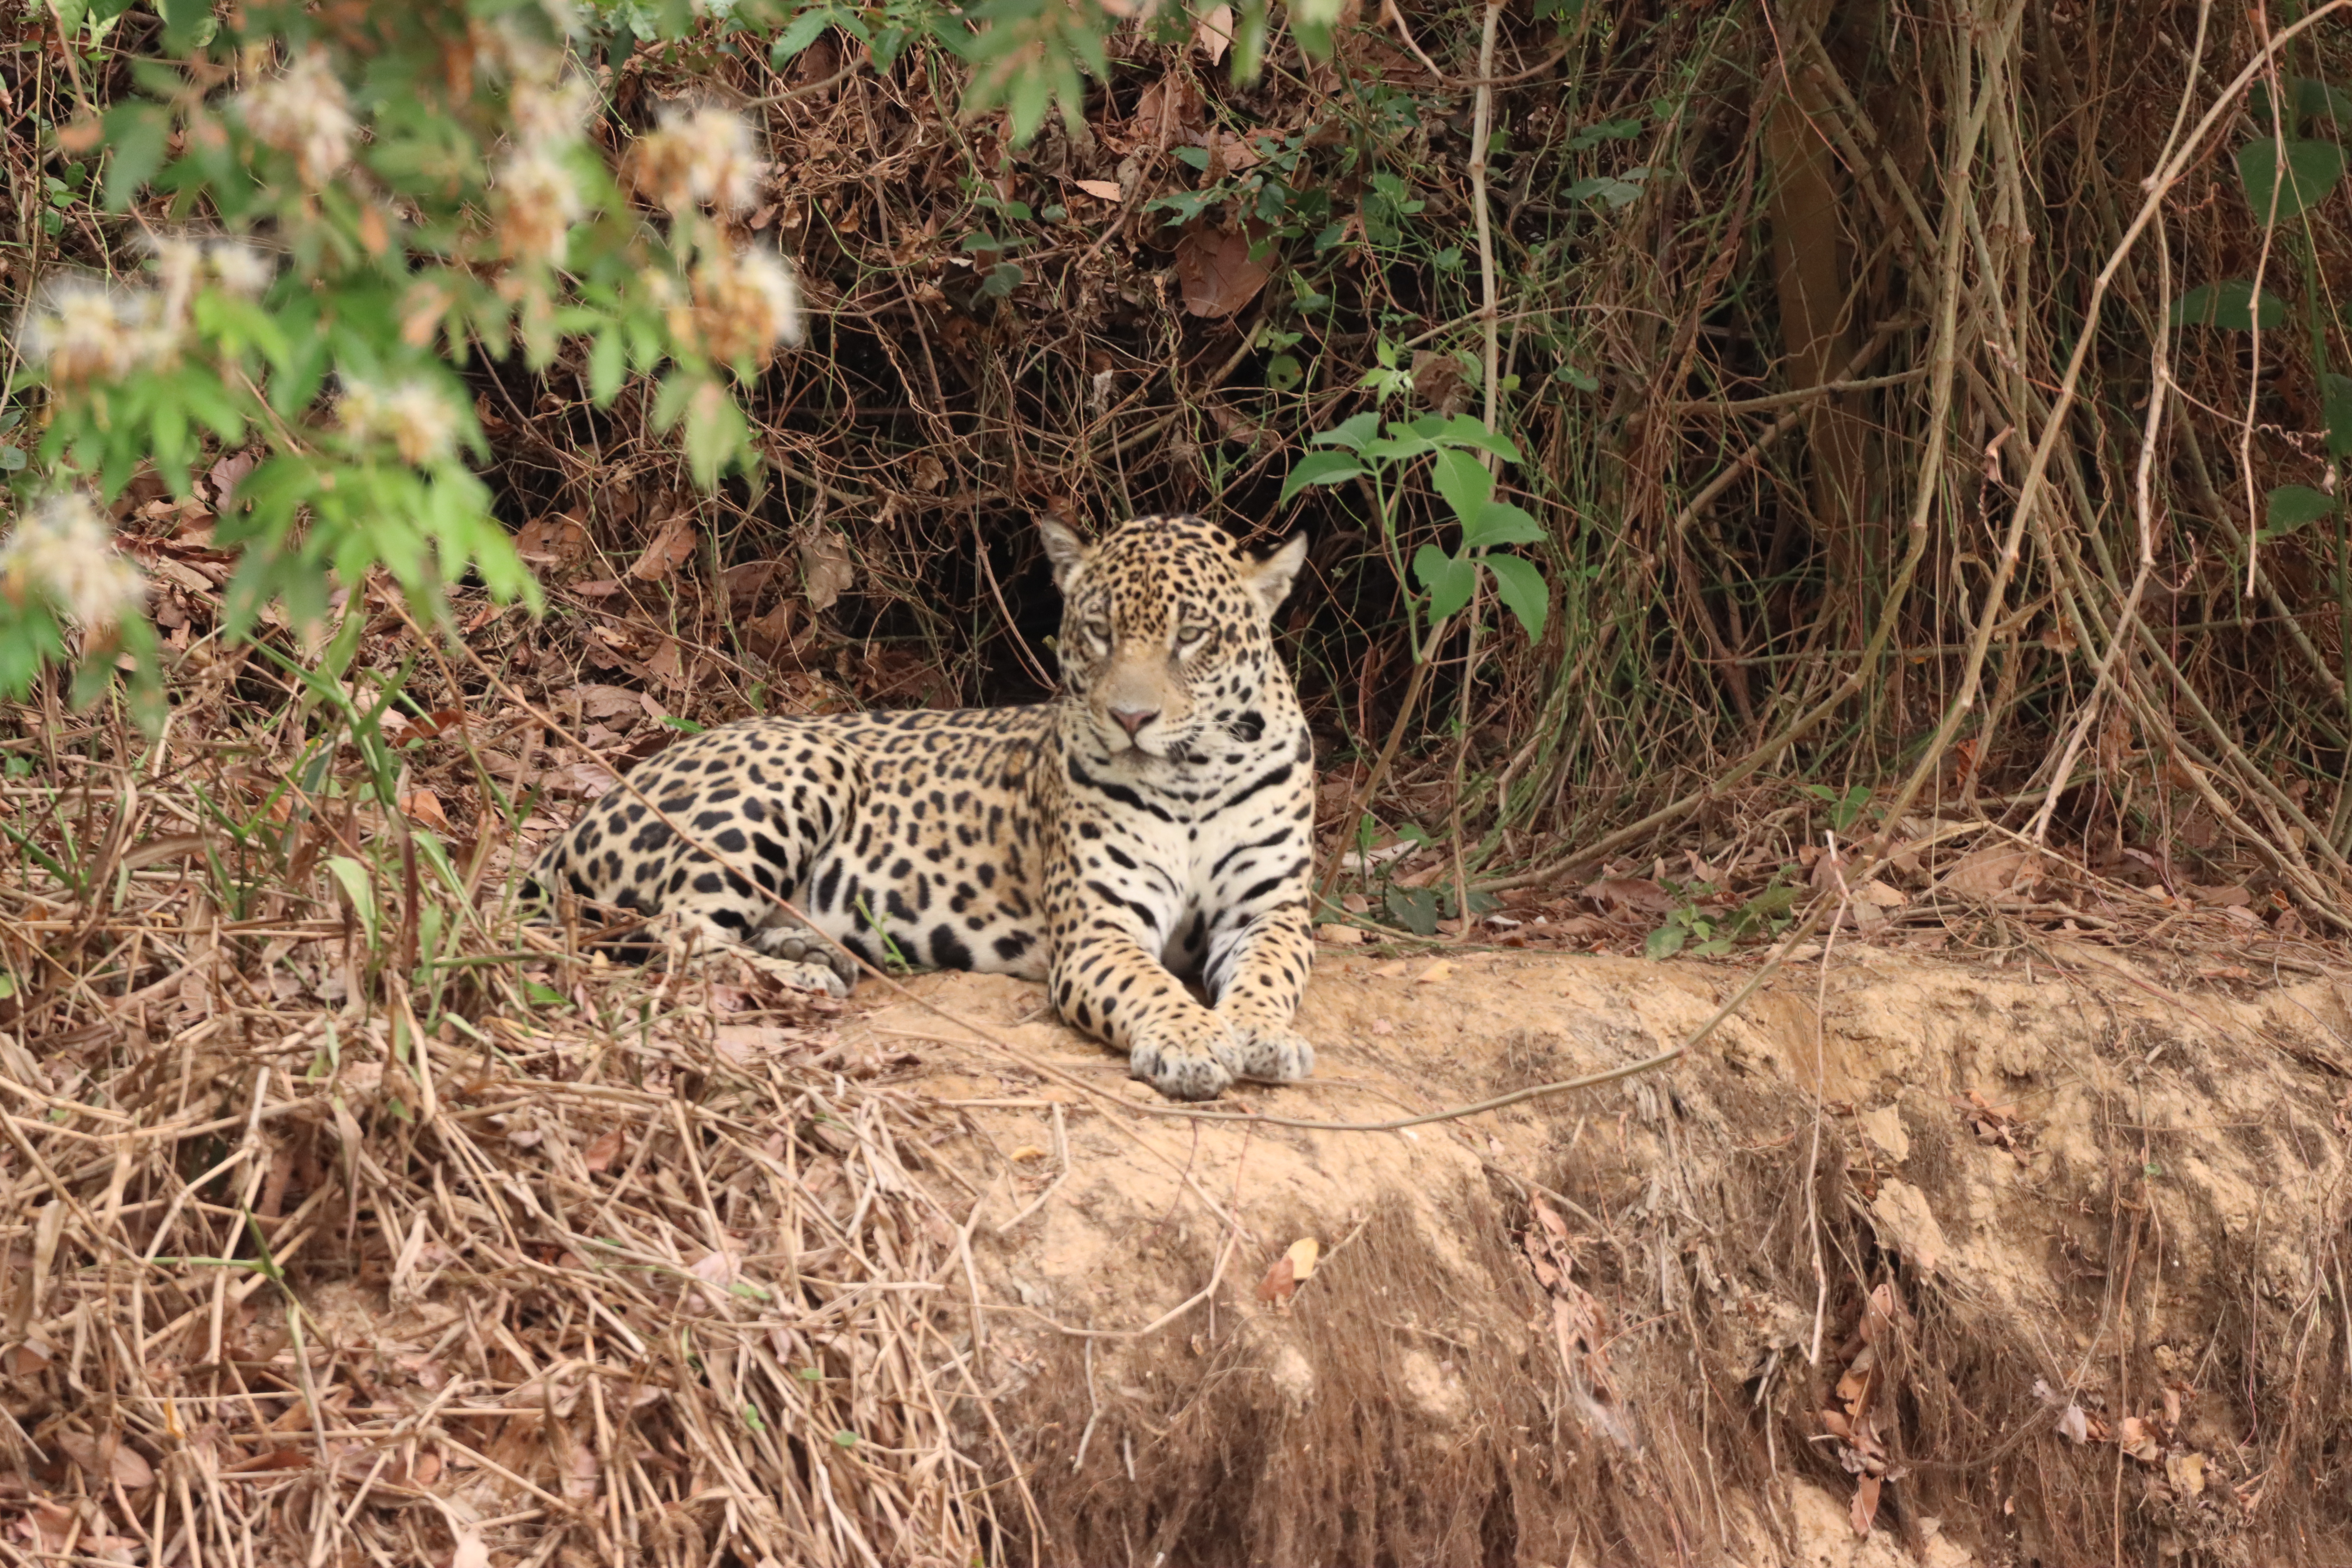
Jaguar: Guaraci